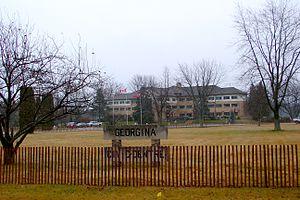
Georgina est une ville située dans la municipalité régionale d'York, en Ontario, au Canada. En 2016, Georgina comptait 45 418 habitants.